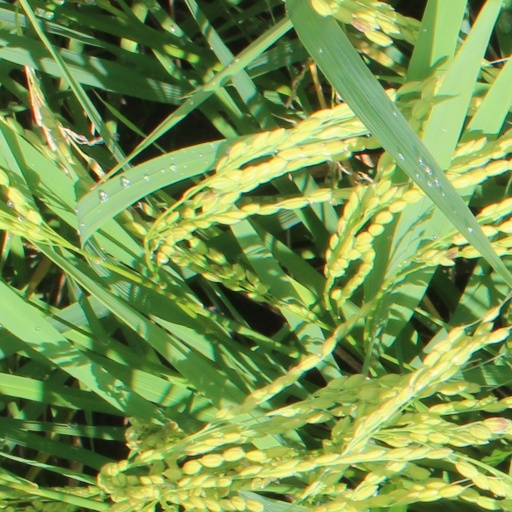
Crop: rice